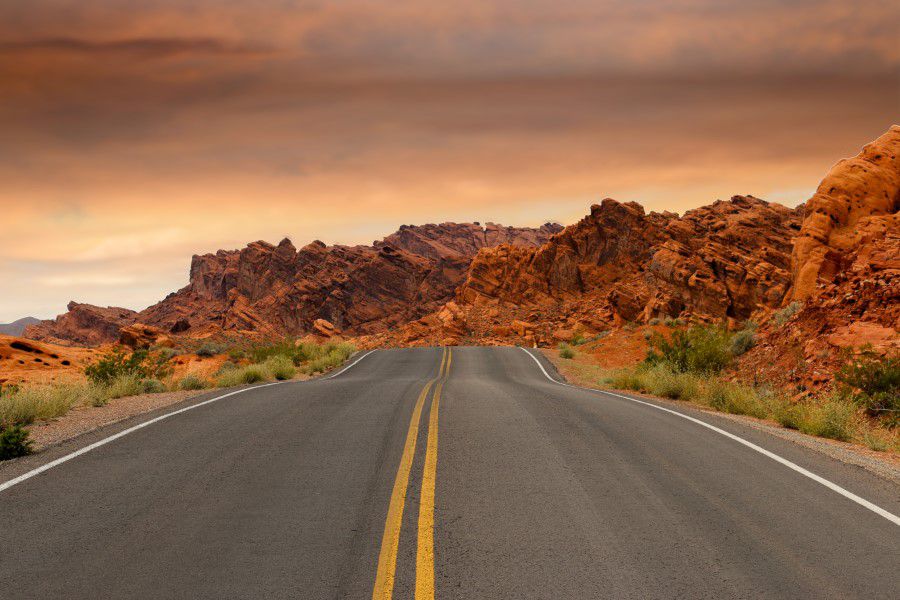
road, highway, nature, asphalt, natural landscape, mountainous landforms, sky, badlands, road trip, road surface, infrastructure, yellow, thoroughfare, landscape, lane, horizon, national park, ecoregion, geology, wadi, formation, hill, rock, line, tree, shoulder, terrain, mountain, valley, geological phenomenon, cloud, nonbuilding structure, evening